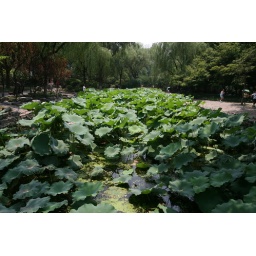
Lotus flowers and their large, green leaves, covering a pond in the Lu Xun Park in Shanghai.